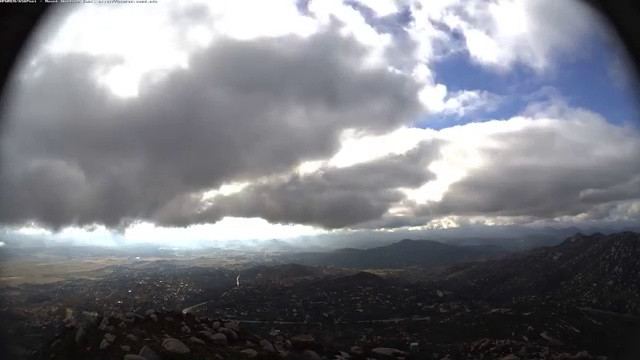
Fire: no
Smoke: no